World of Warships

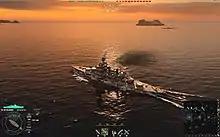
In game screenshot with the HUD visible and a "Colorado"-class battleship under the player's control, one of many ships the player can acquire through gameplay

"World of Warships" is a slow-paced tactical shooter game with three basic types of armament: naval artillery, torpedoes and attack aircraft. The gameplay is team-based, and divisions can be established to allow a group of up to three players to join and fight battles together. The player's team can fight against other players (PvP) or against the AI (PvE) in several battle types.